Worms, Germany

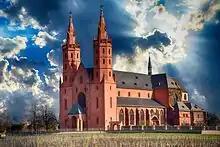
The Gothic "Liebfrauenkirche" (Church of Our Lady). Wine from the adjacent vineyard gave its name to the (now more generic) "Liebfraumilch" style.

Prominent students, rabbis, and scholars of Worms include Shlomo Yitzhaki (Rashi) who studied with R. Yizhak Halevi, Meir of Rothenburg (Maharam), Elazar Rokeach, Yaakov ben Moshe Levi Moelin (Maharil), and Yair Bacharach. At the rabbinical synod held at Worms at the turn of the 11th century, Rabbi Gershom ben Judah (Rabbeinu Gershom) explicitly prohibited polygamy for the first time. The community's customs were collected and written by Juspa Schammes in a "Minhagbuch (book of customs)" and preserve ancient traditions unique to the community.